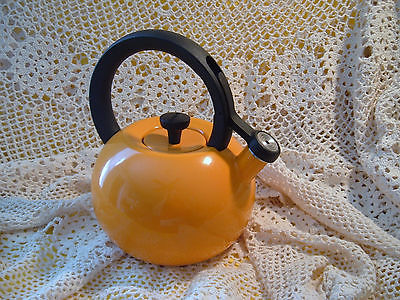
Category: kettle